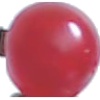
Label: Redcurrant 1